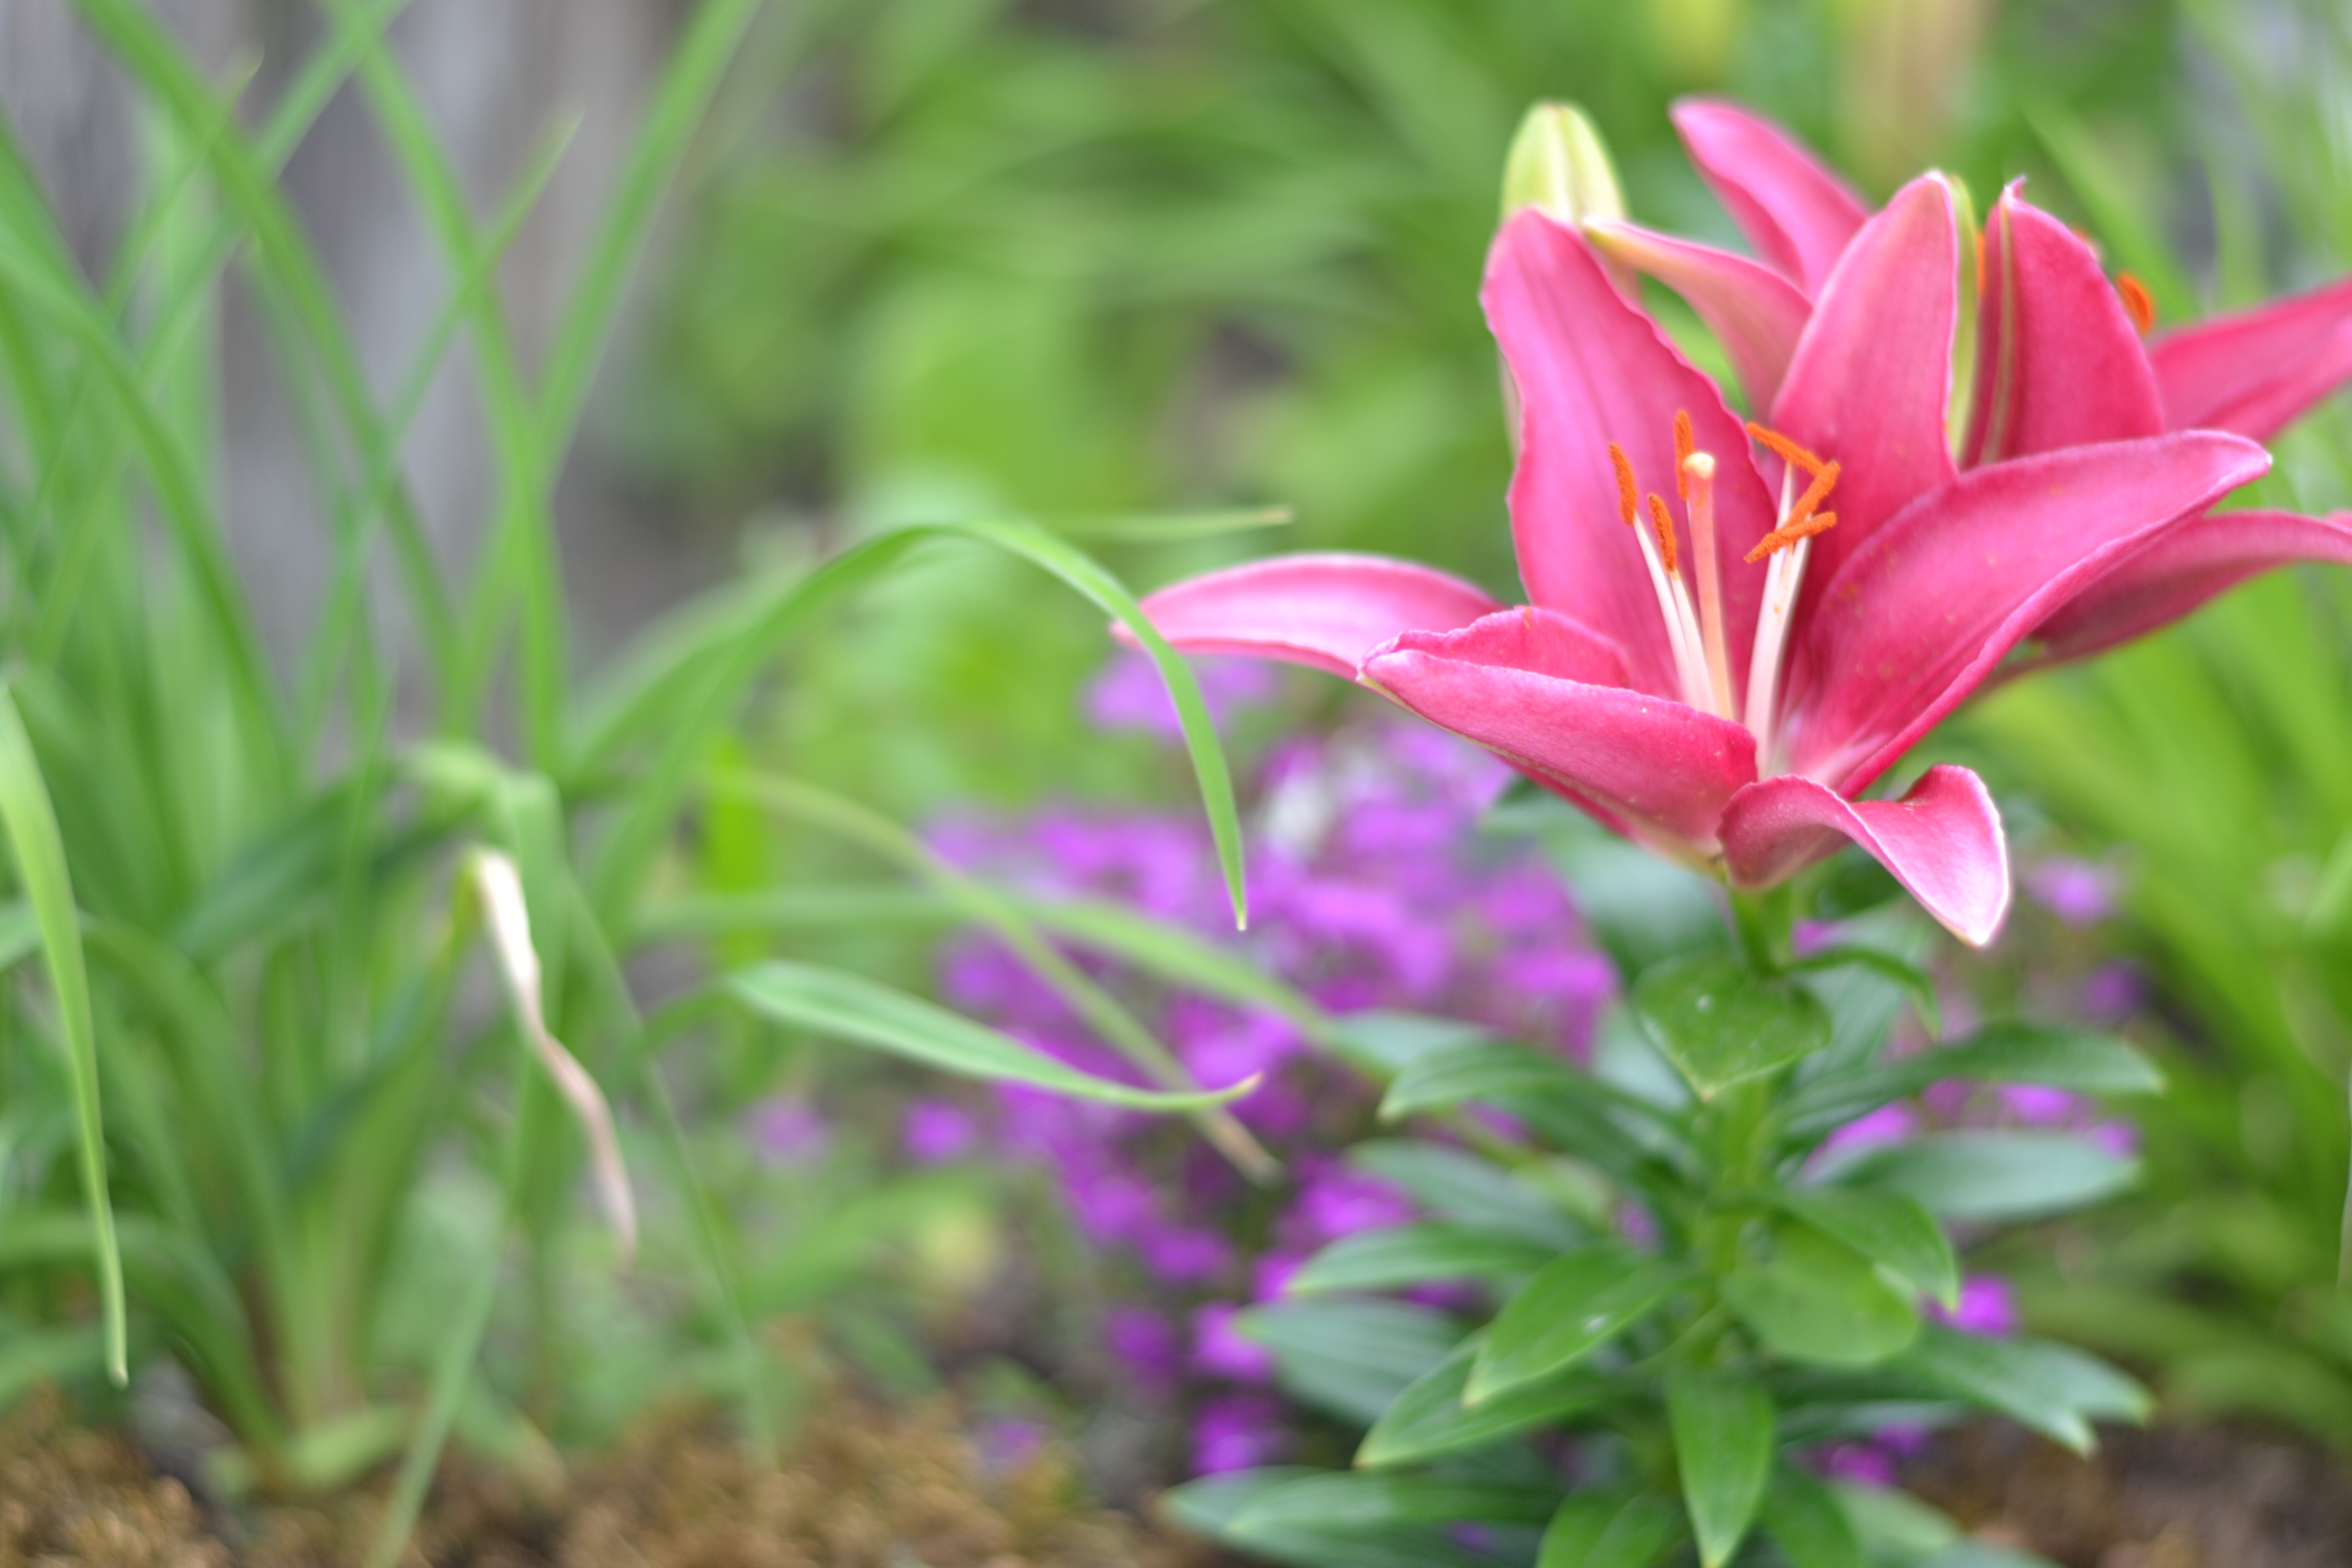
nature, blossom, plant, flower, petal, bloom, summer, floral, green, natural, botany, blooming, garden, pink, flora, wildflower, bright, lily, macro photography, pink flowers, flowering plant, land plant, fawn lily